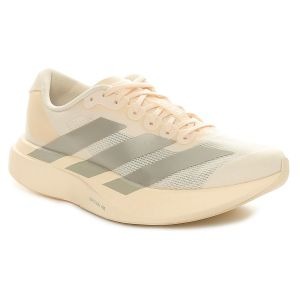
Adidas Scarpa da Running Donna  Adizero Evo SL Beige Grigio   Sconto 15%
Prezzo: 127,50 €